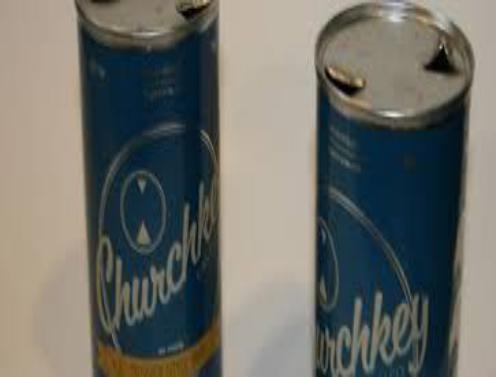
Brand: Churchkey Can
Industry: Clothes